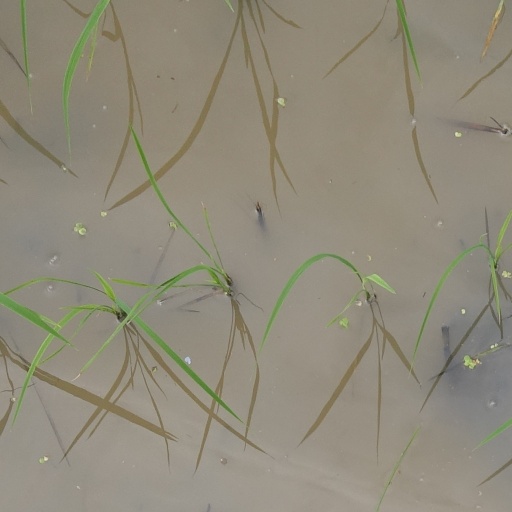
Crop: rice